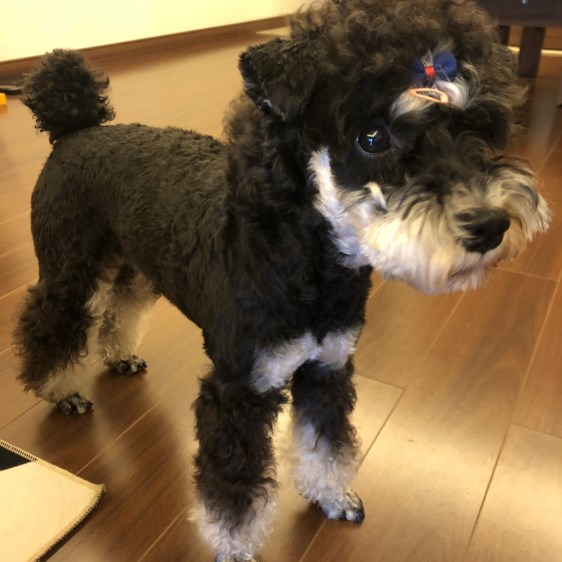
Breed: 2342-n000102-miniature_schnauzer